Valence, Drôme

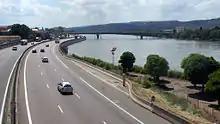
The A7 at the northern entrance to Valence, looking southbound.

The city occupies a key position, at the centre of the . Located on a crossroads of road networks, it is known to be a point of passage (cf. the Valence Autoroute Area) of the holidaymakers who head to the Côte d'Azur. The A7 autoroute (commonly known as the "autoroute du soleil" [motorway of the sun]) connects it to Lyon ( to the north), Avignon ( to the south), then to Marseille ( south). The A49 autoroute connects it to Grenoble ( to the northeast). The A41 autoroute connects it to Savoy (Chambéry and Annecy; and respectively) and Geneva (Switzerland) to the northeast (via the A49).